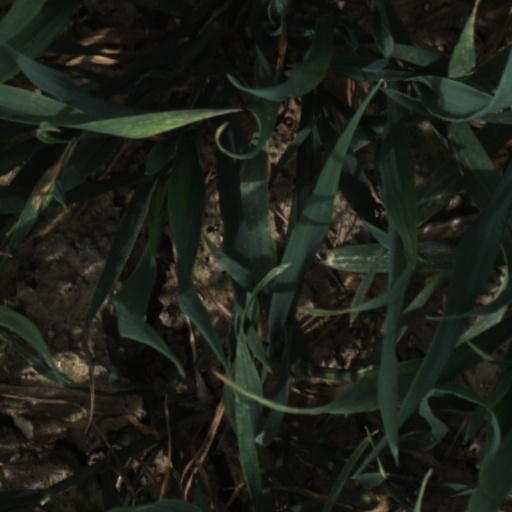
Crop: wheat